Inmaculada Concepción parish

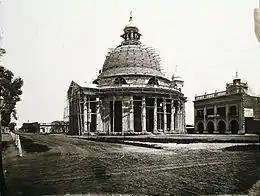
The parish in 1875.

On December 8, 1856, the restoration of the chapel was completed and celebrated with a large party. The opening celebration was widely attended, with guests including the Governor of Buenos Aires (Valentín Alsina), ministers, the Archbishop of Buenos Aires, and Monsignor Aneiros. Fray Olegario conducted a sung solemn mass after first chaplain officiated.